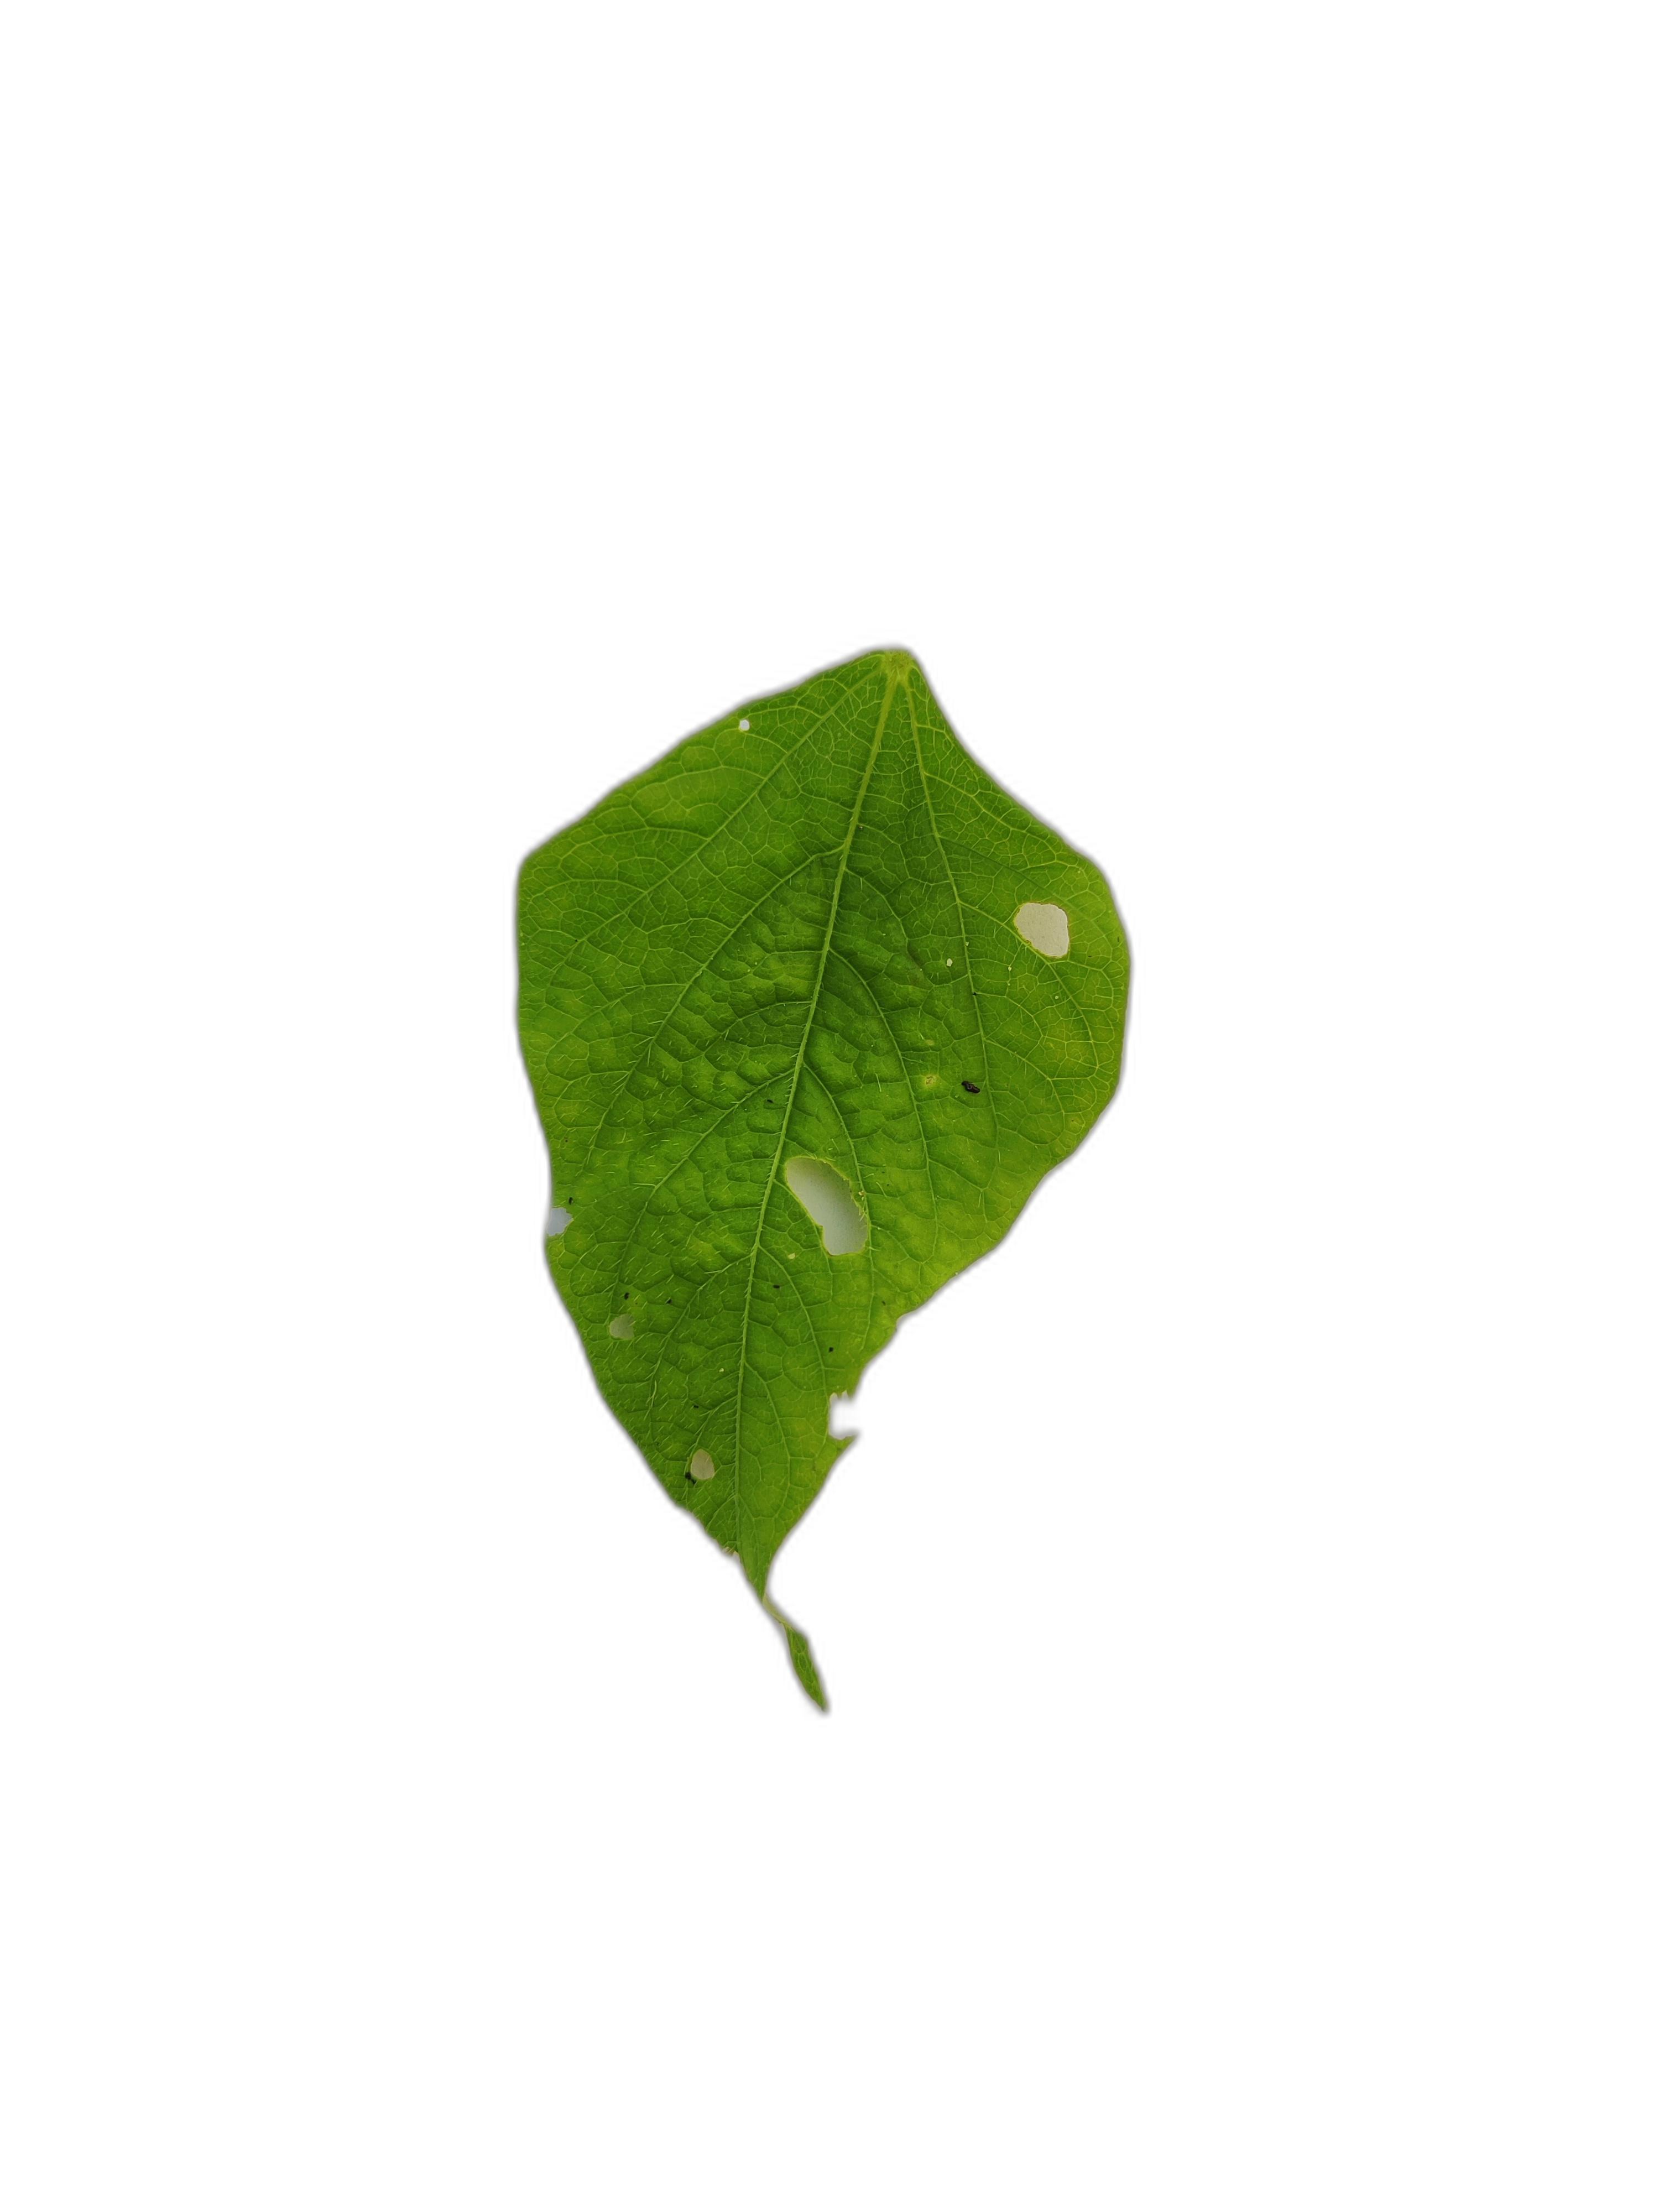
Label: Leaf Crinkle